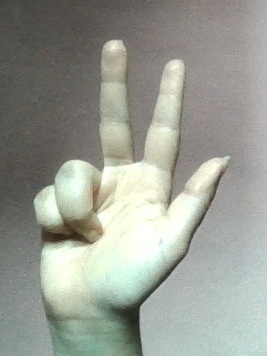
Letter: al